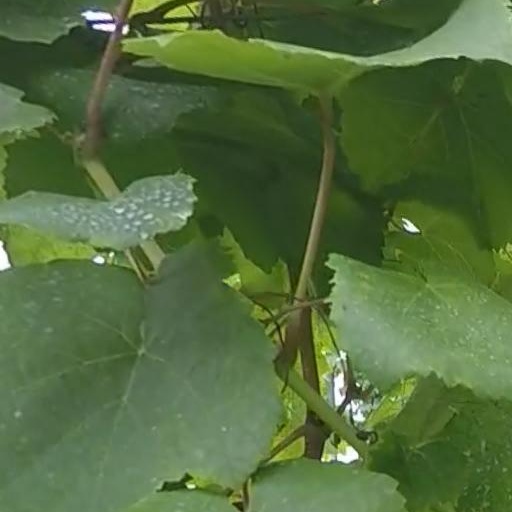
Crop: grape